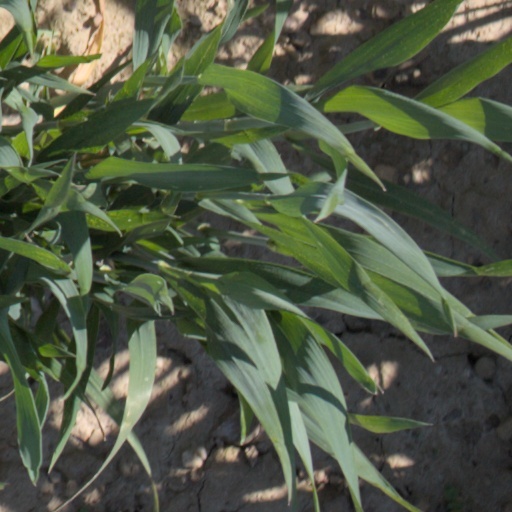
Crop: wheat